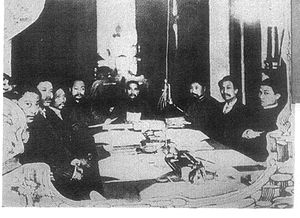
Xinhai-revolutionen / Revolutionens forløb
Sun Yat-sen som interrimspræsident i Nanking
1911-revolutionen, Xinhai-revolutionen eller Hsinhai-revolutionen var en republikansk revolution, der styrtede Kinas regerende Qing-dynasti. Revolutionen blev afslutningen på monarkiet som styreform hvilket Kina havde haft i 4000 år. Revolutionskrigen foregik fra 10. oktober 1911 og sluttede med oprettelsen af Republikken Kina den 12. februar 1912. Eftersom 1911 ifølge den kinesiske kalender er metal grisens år, hvilket på kinesisk hedder Xinhai så kaldes revolutionen også for Xinhai-revolutionen.